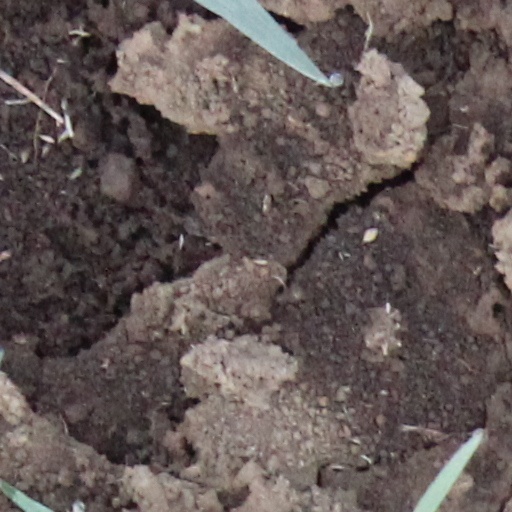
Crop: wheat